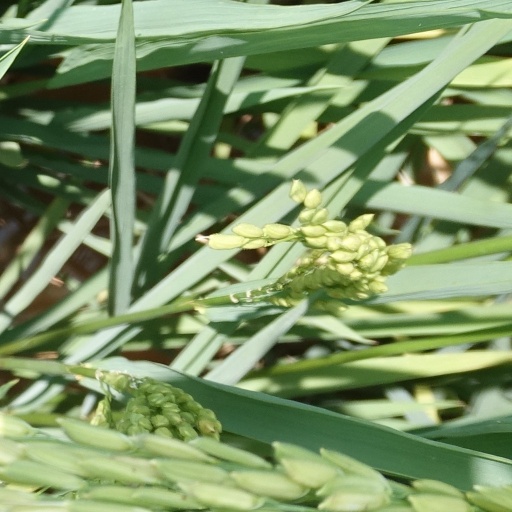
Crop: rice